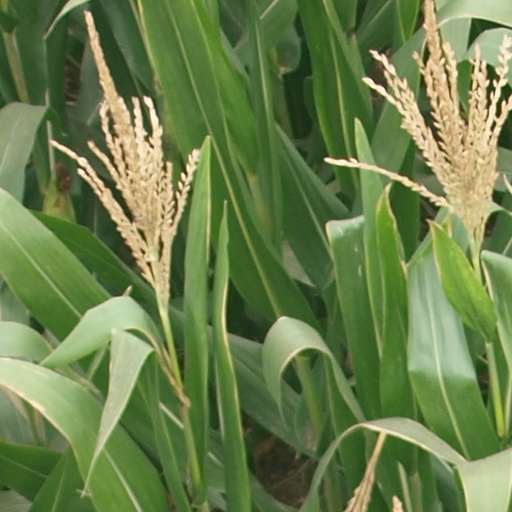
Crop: maize; corn